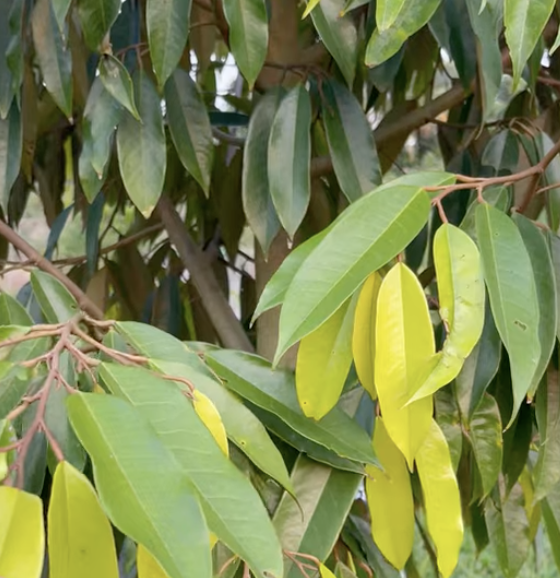
Label: yellow_leaf